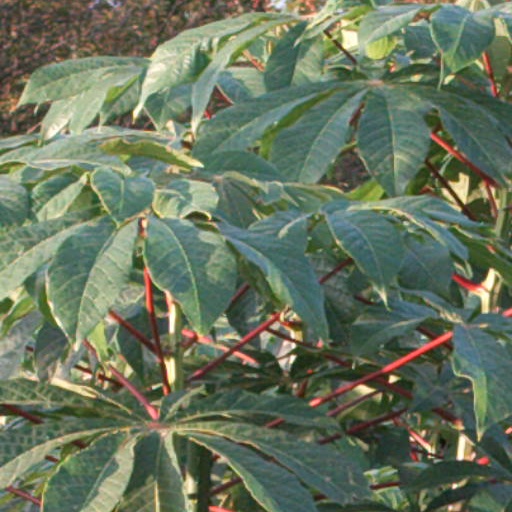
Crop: cassava